RAF Woodbridge

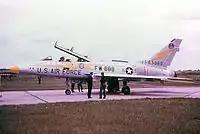
North American F-100F Super Sabre, 56-3888 of the 79th Tactical Fighter Squadron featuring yellow/gold lightning flashes on fuselage and tail. (taken at RAF Wethersfield, 1961)

In 1955, the 79th was upgraded to the swept-wing F-84F Thunderstreak, with the older "G" models being transferred to other NATO countries or to the Middle East. Lightning flashes were not painted on the "F" models, but the yellow squadron colour band around the extreme rear of the fuselage remained a squadron marking. The 79th flew the F-84F only until 1958 when the 20th was re-designated a tactical fighter wing (20th TFW), and the squadron (now 79th TFS) was re-equipped with the North American F-100 Super Sabre.